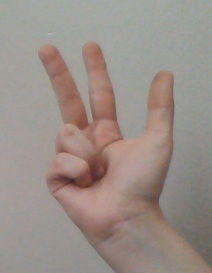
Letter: al